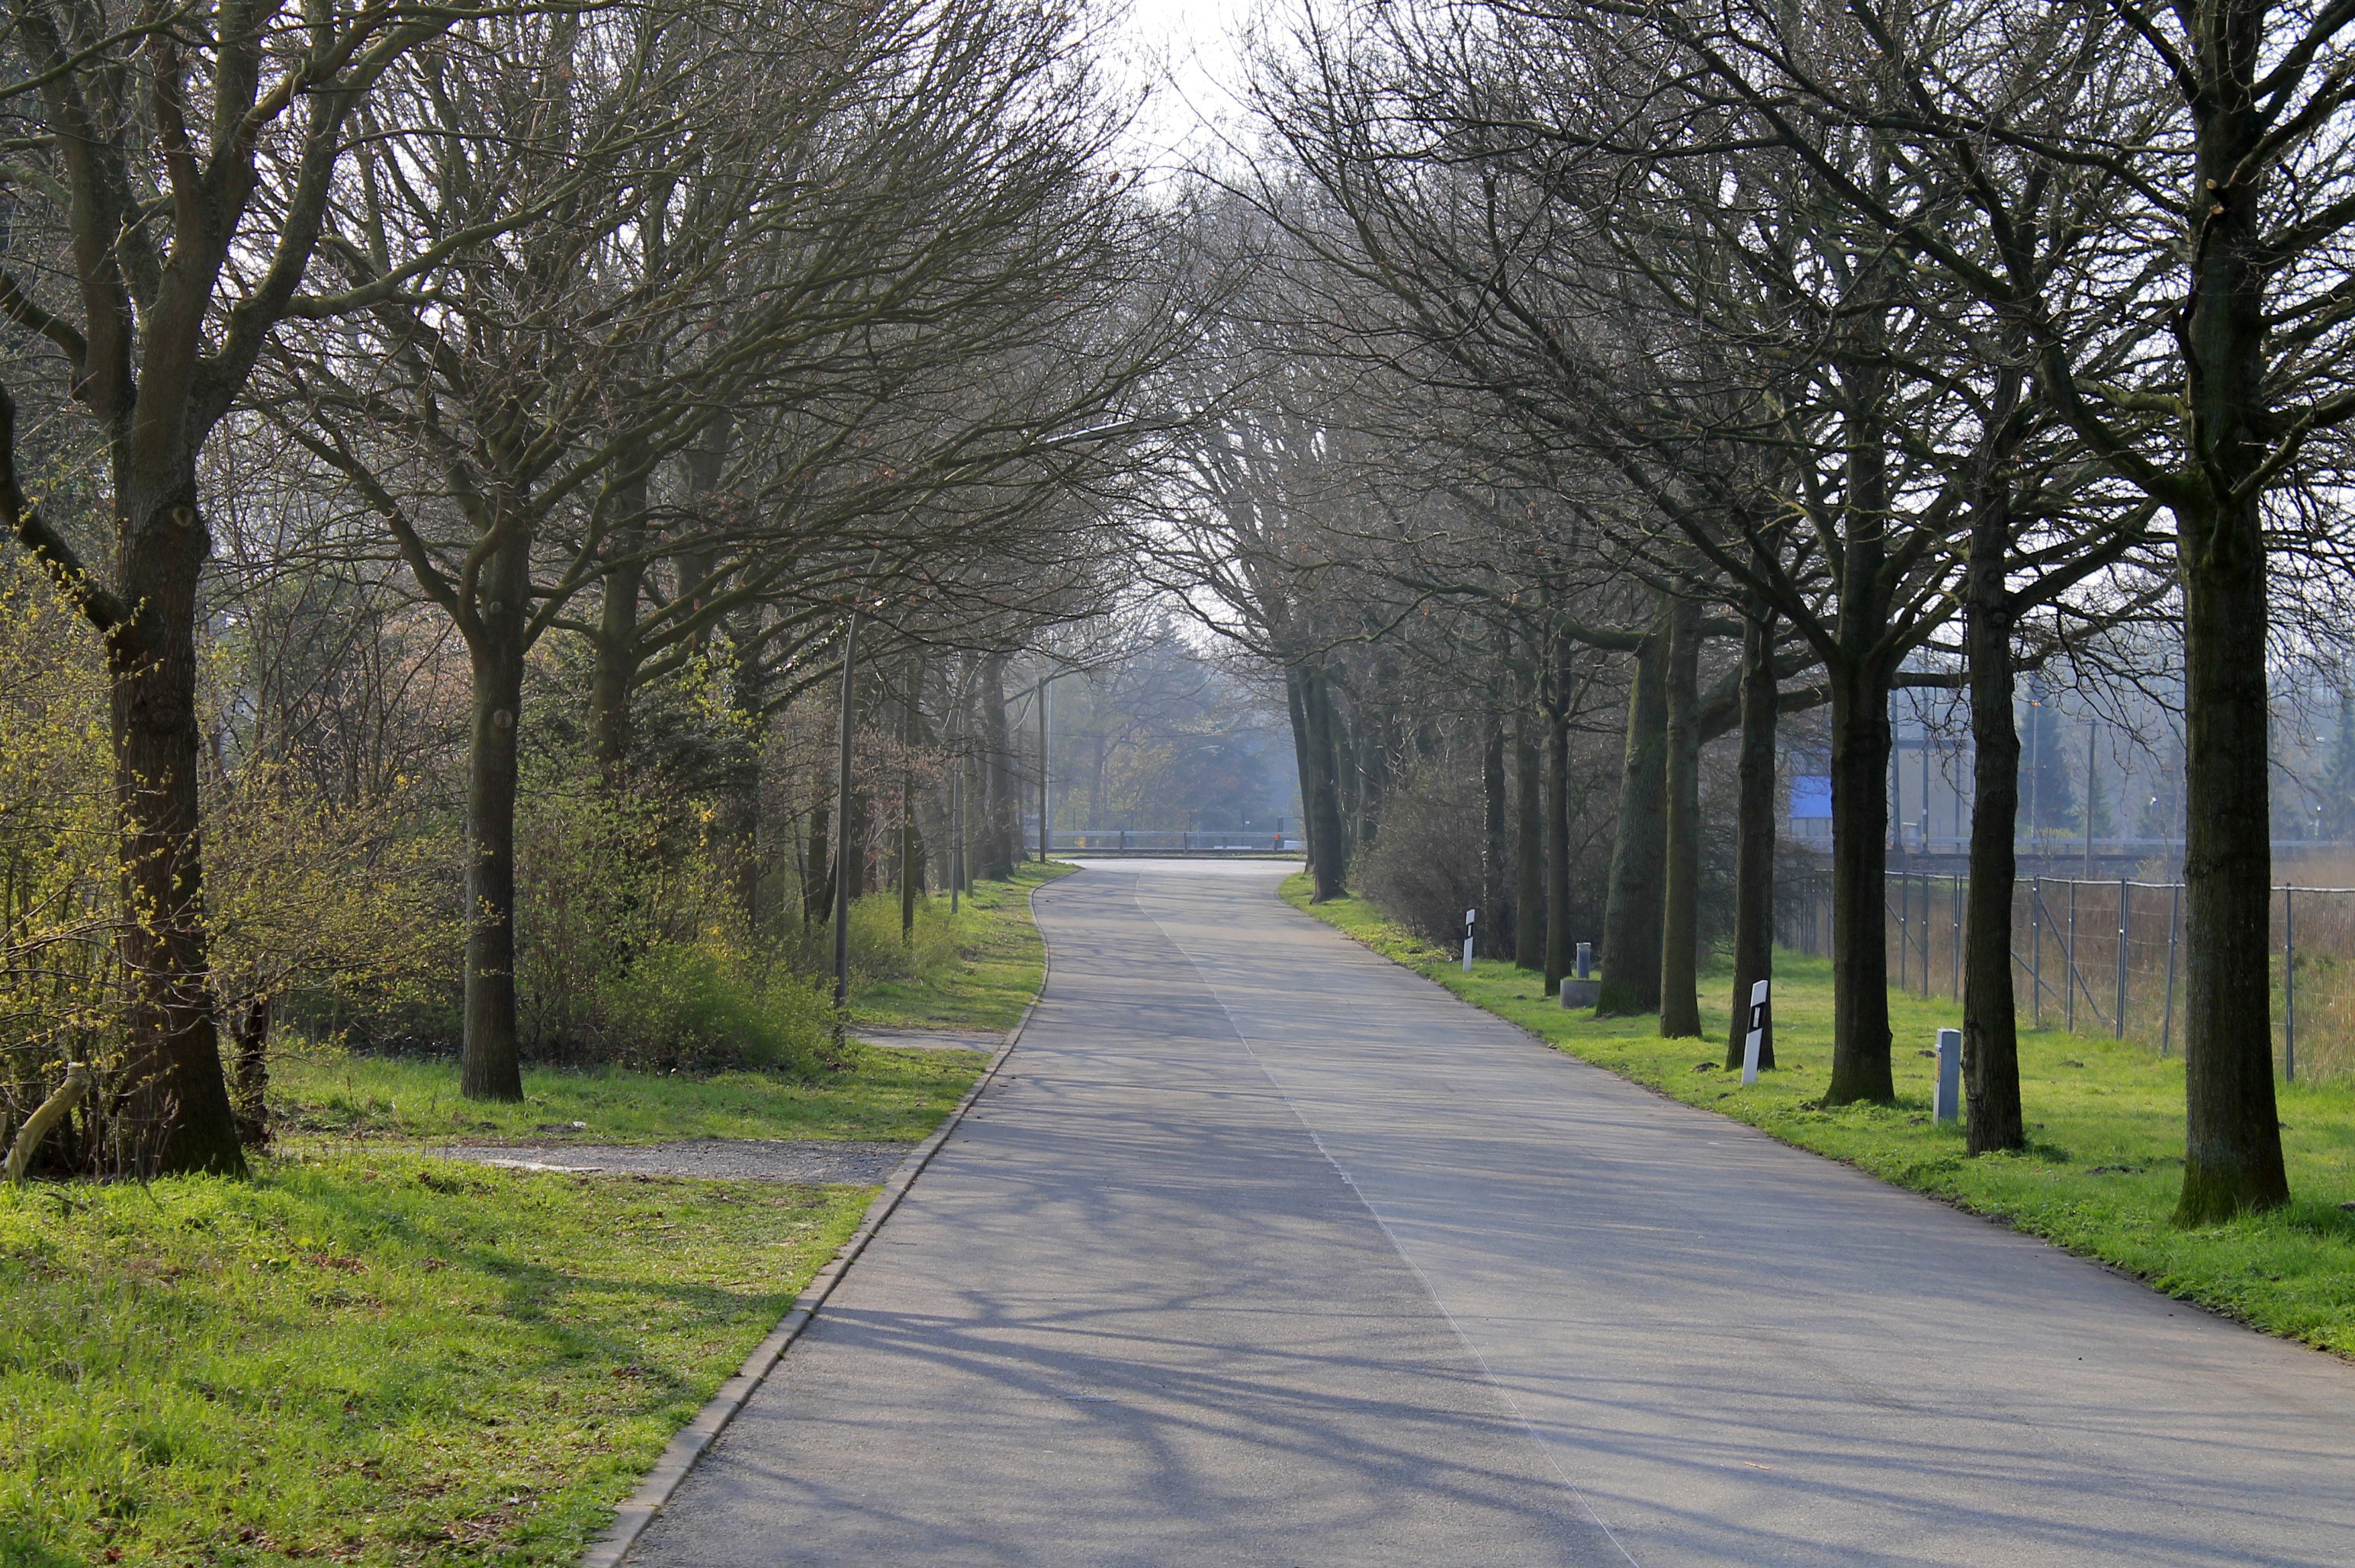
tree, road, morning, autumn, park, season, waterway, trees, avenue, estate, woodland, mood, rural area, atmospheric phenomenon, woody plant